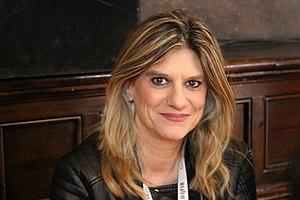
Federica Angeli est une journaliste italienne.